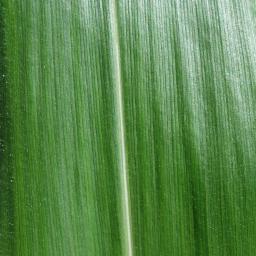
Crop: corn
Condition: (maize)_healthy